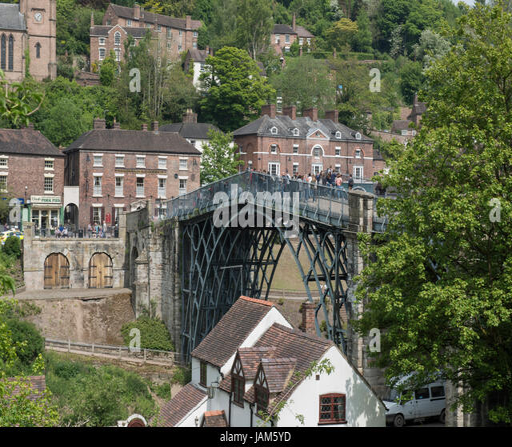
arch bridge was the first bridge of its kind to be built and is now part of a world